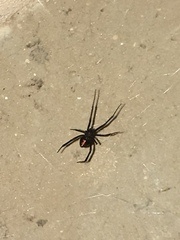
Species: Lactrodectus_hesperus